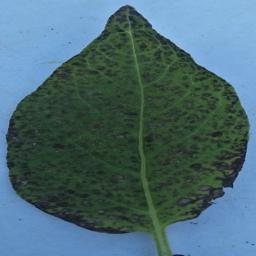
Etiqueta: Tizon_Temprano